Ned Sale

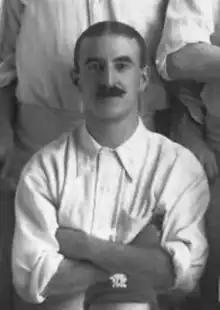

Edmund Vernon "Ned" Sale (6 July 1883 – 16 November 1918) was a New Zealand cricketer who played first-class cricket for Auckland from 1905 to 1915, and played four times for New Zealand in the days before New Zealand played Test cricket.